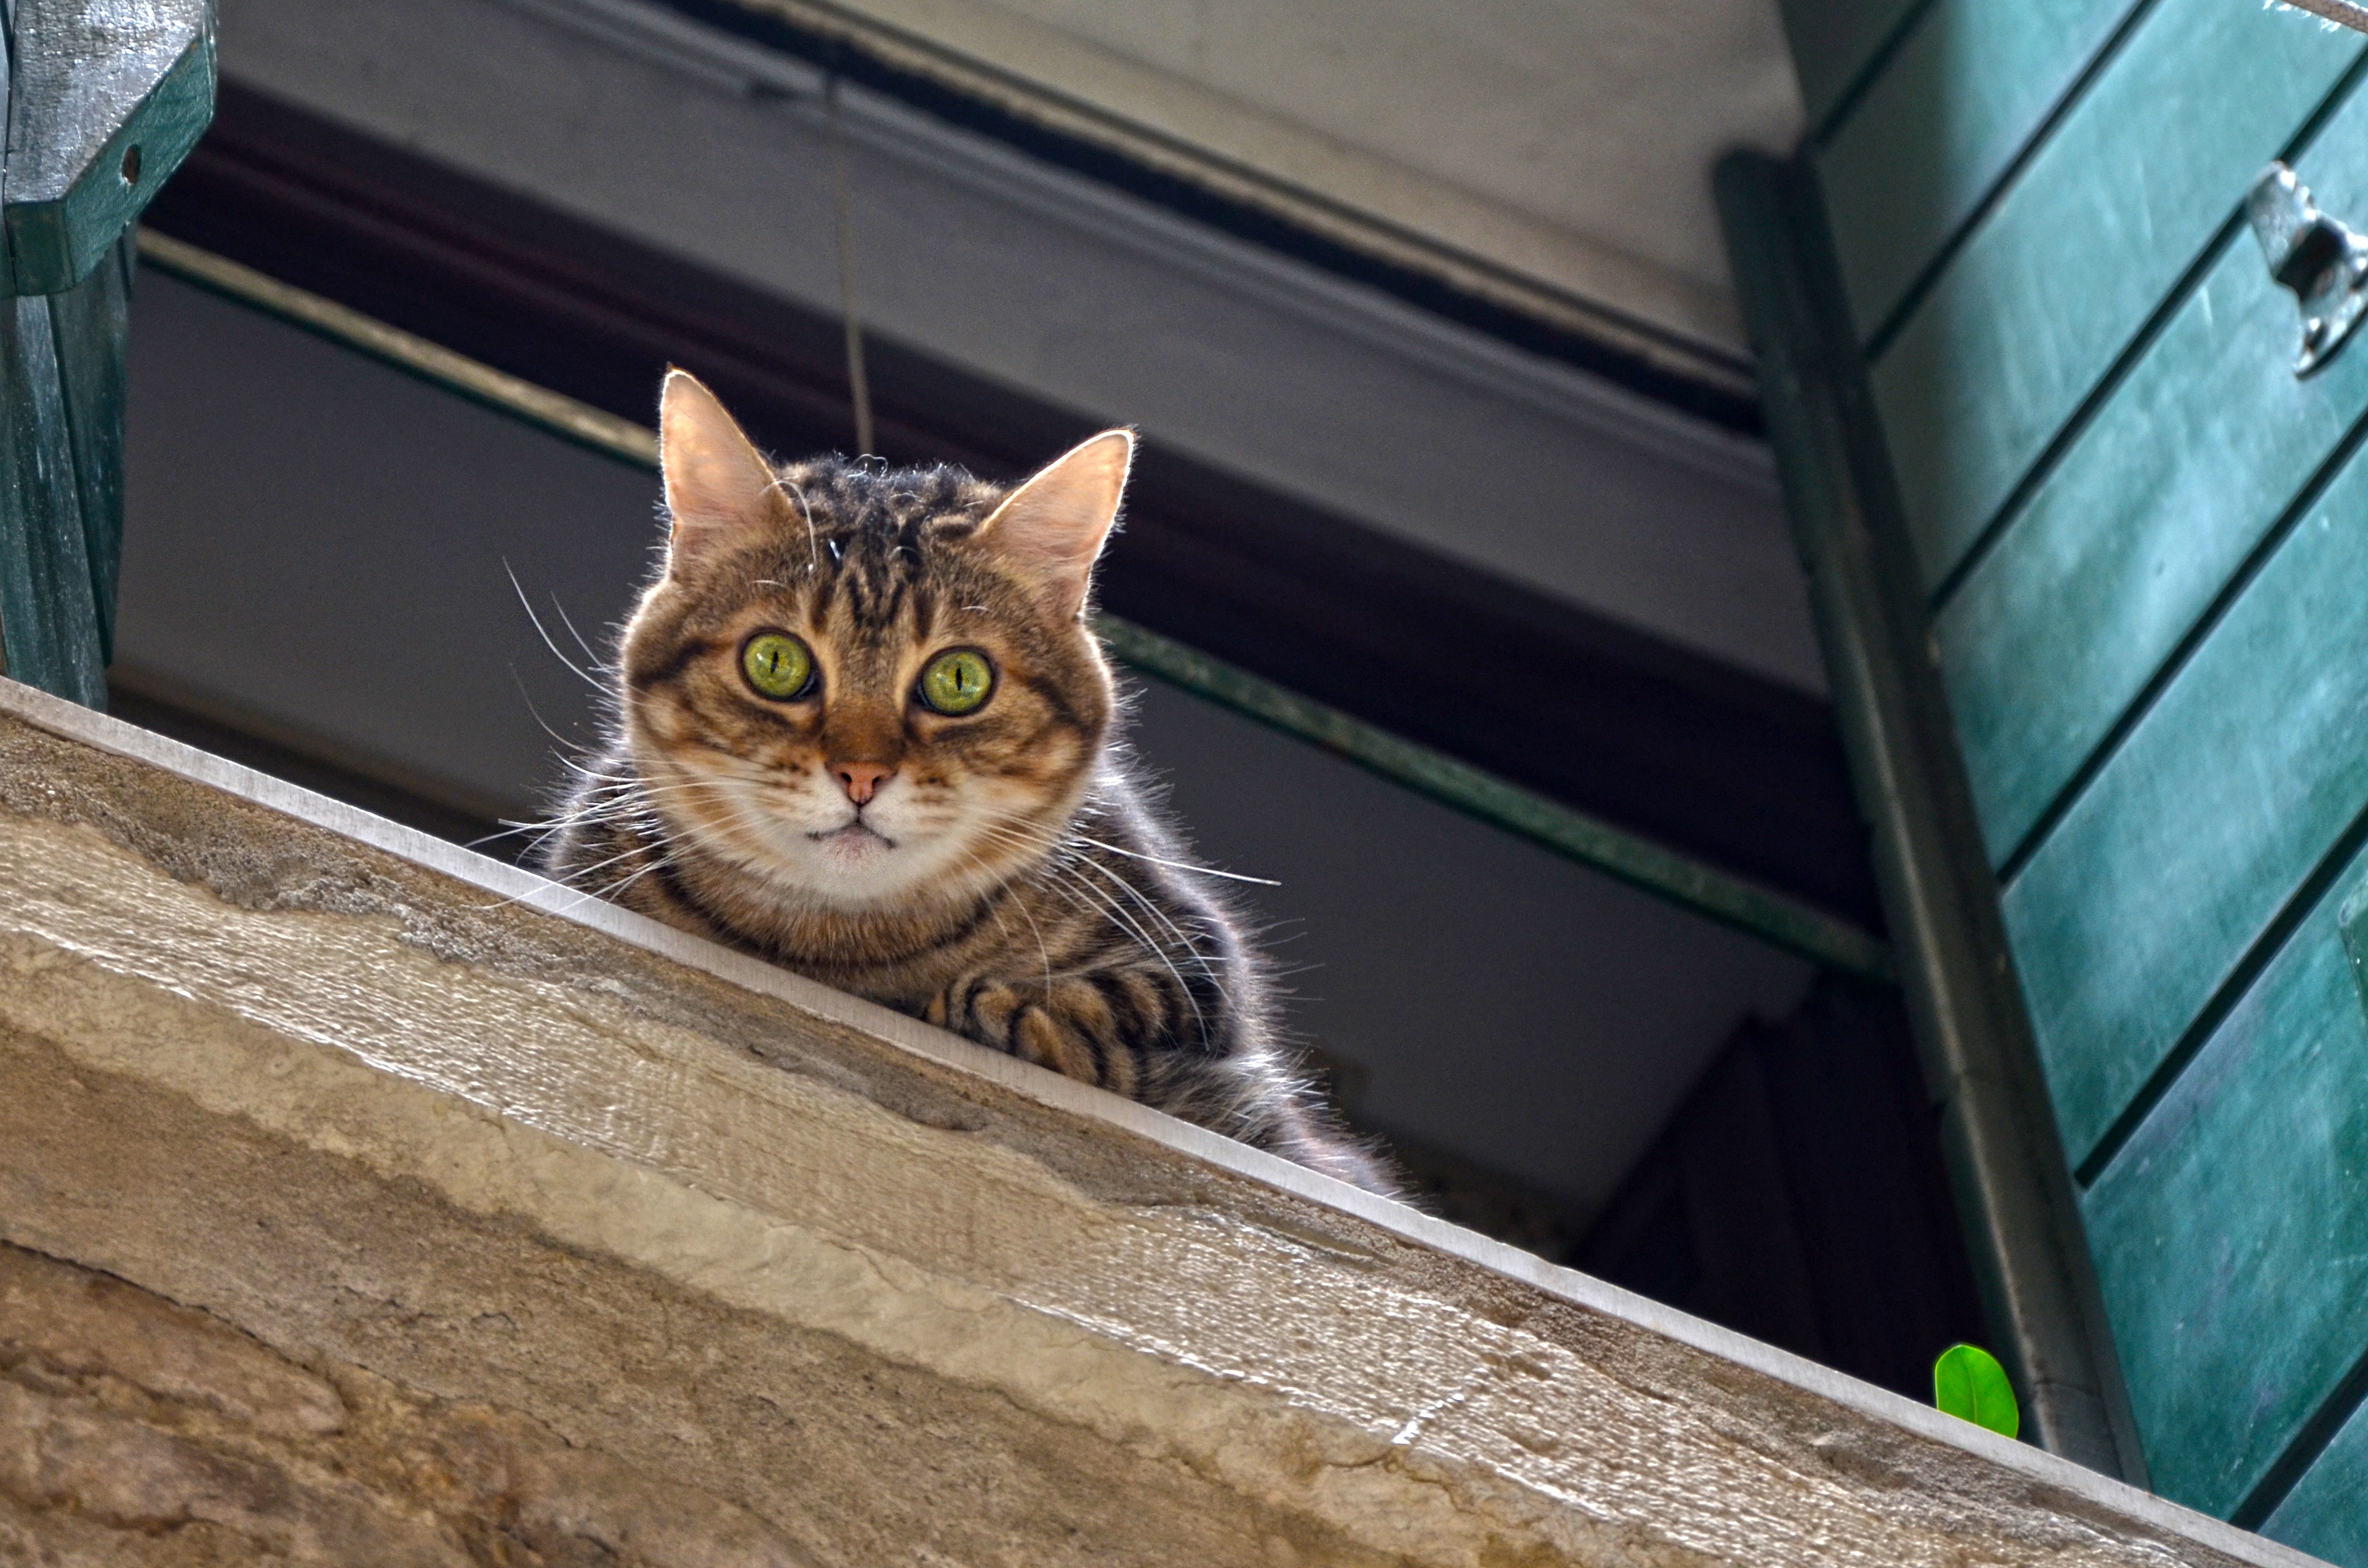
window, view, animal, pet, kitten, cat, mammal, window sill, fauna, shutter, eyes, whiskers, adidas, vertebrate, expression, curious, attention, domestic cat, mackerel, tabby cat, bengal, small to medium sized cats, cat like mammal